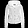
Label: Coat